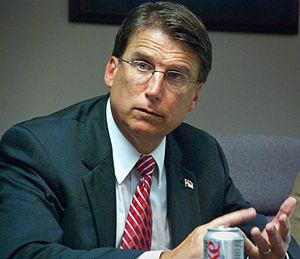
Patrick Lloyd McCrory dit Pat McCrory, né le 17 octobre 1956 à Columbus, est un homme politique américain, membre du Parti républicain. Il est gouverneur de Caroline du Nord du 5 janvier 2013 au 31 décembre 2016.